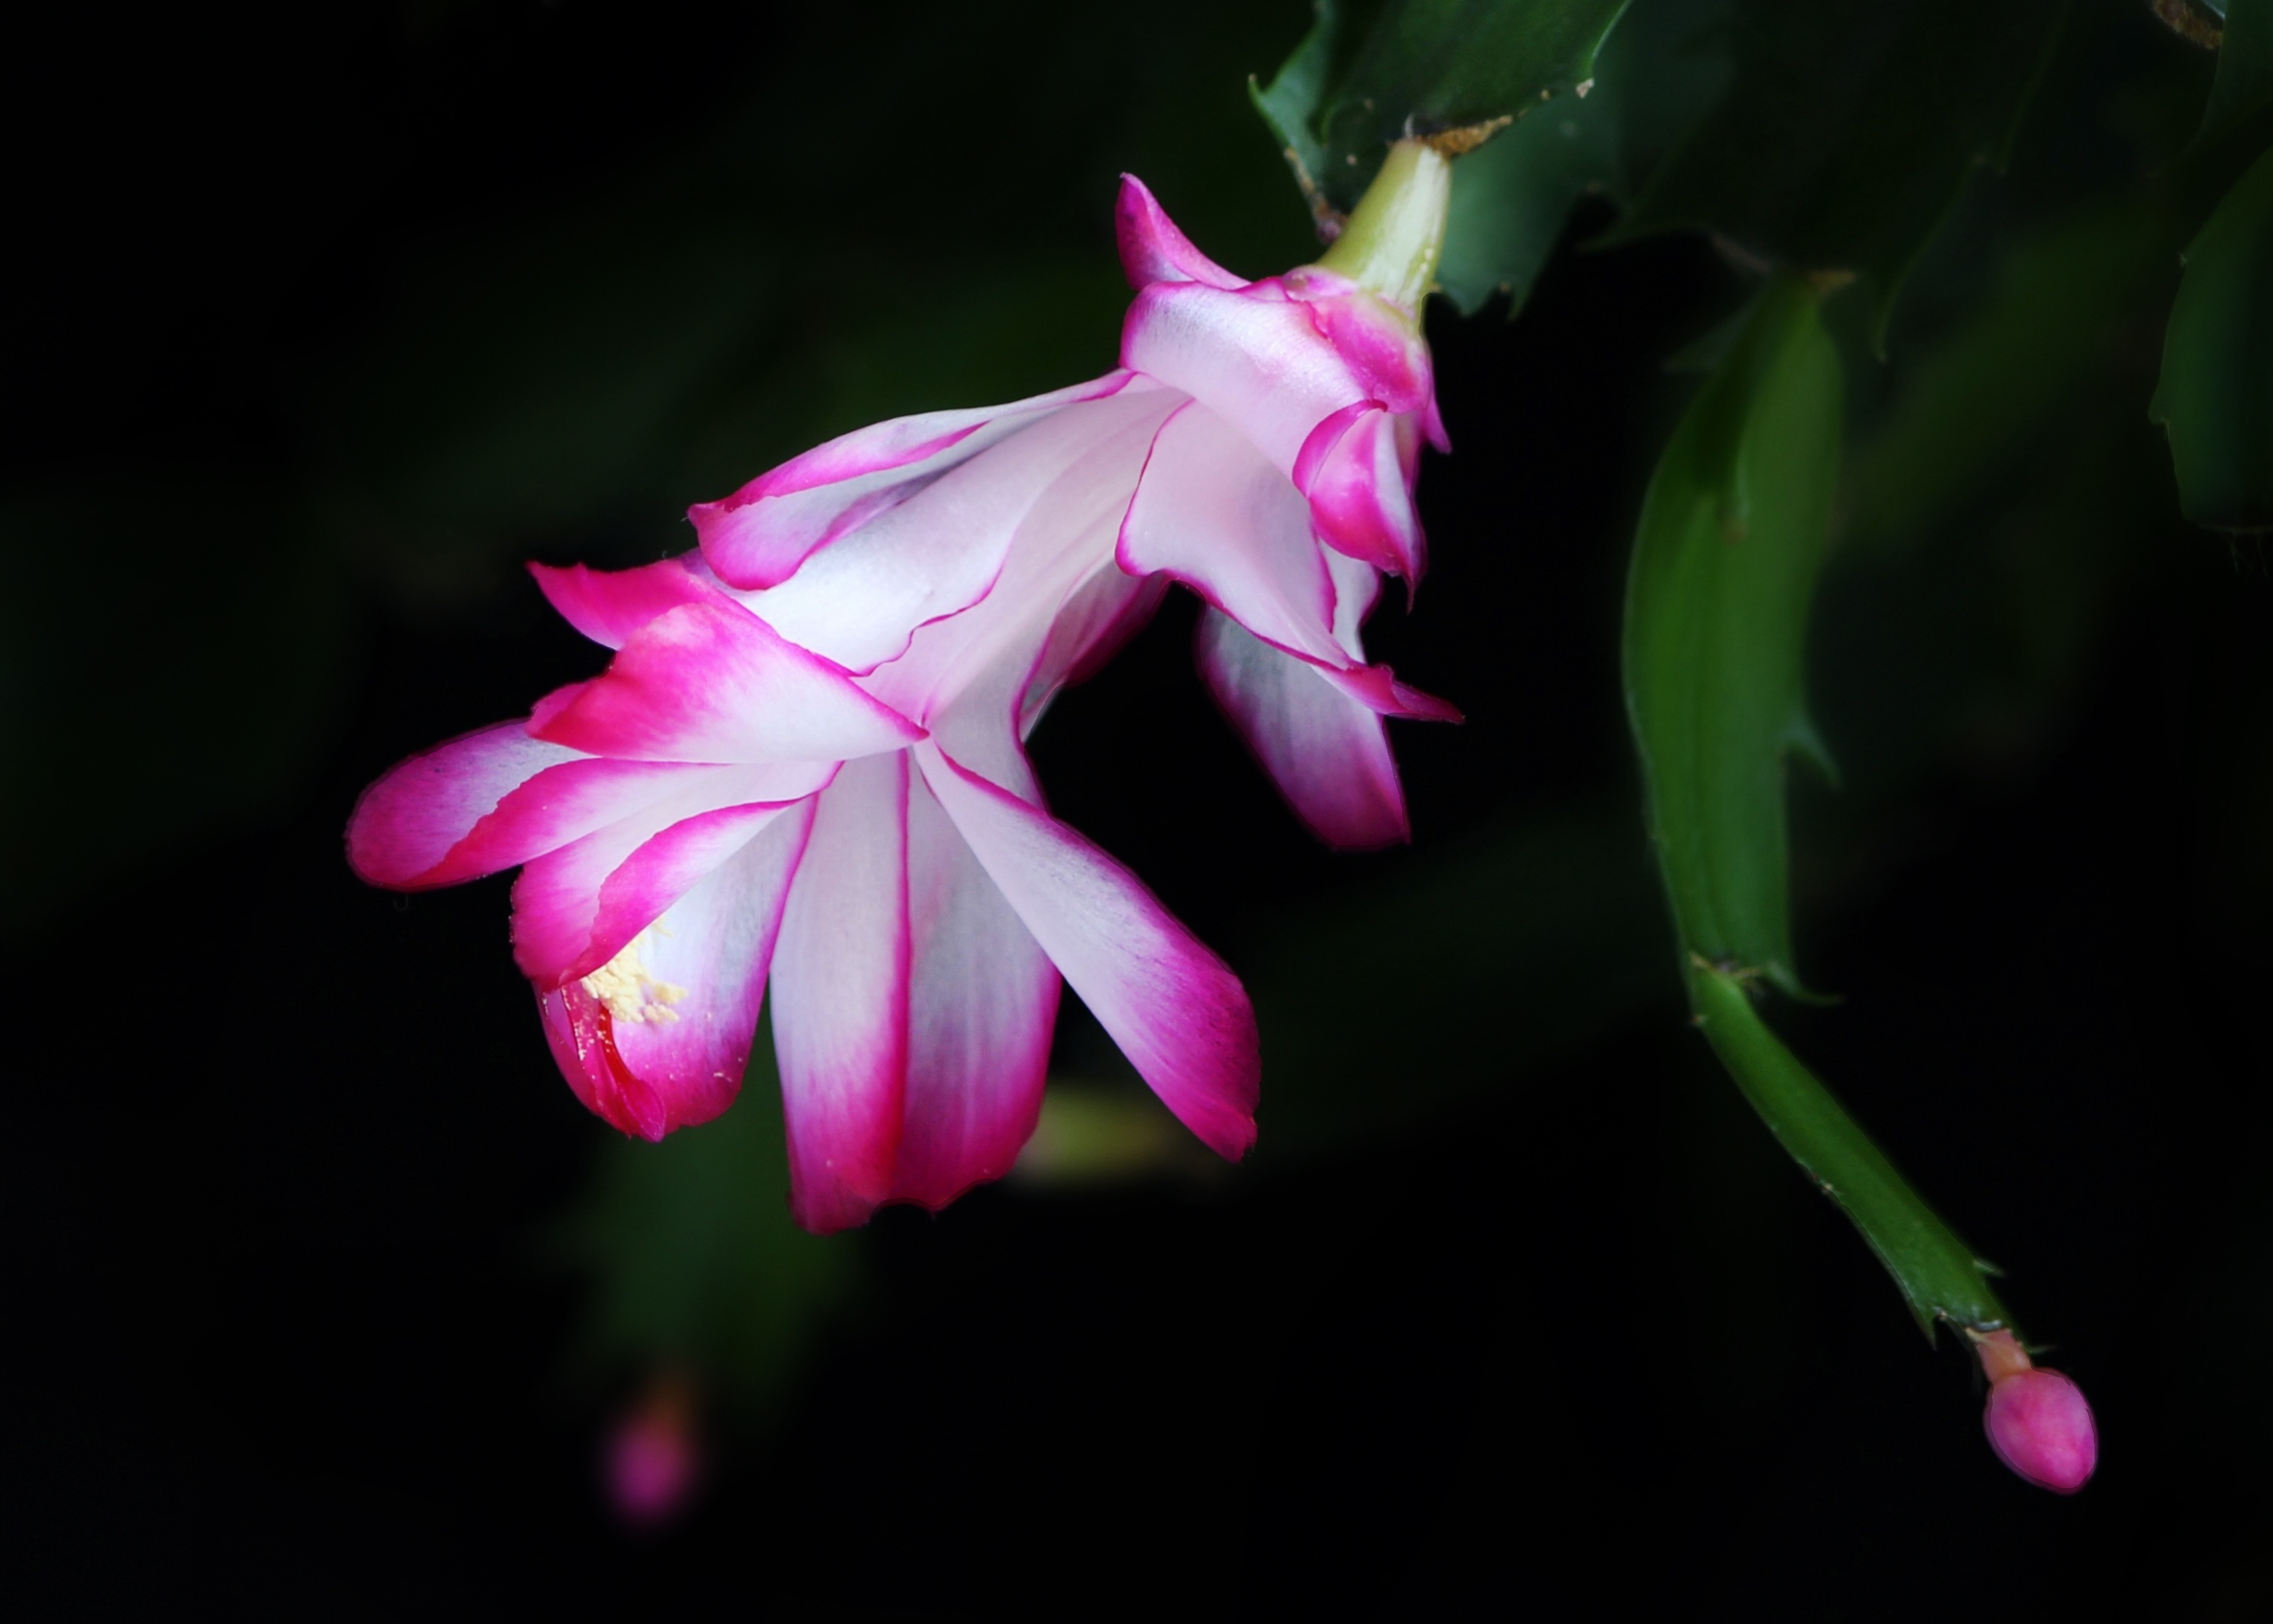
blossom, plant, white, photography, leaf, flower, petal, bloom, green, red, pink, close, flora, flowers, close up, macro photography, white blossom, flowering plant, christmas cactus, rhipsalis, schlummbergera, plant stem, land plant